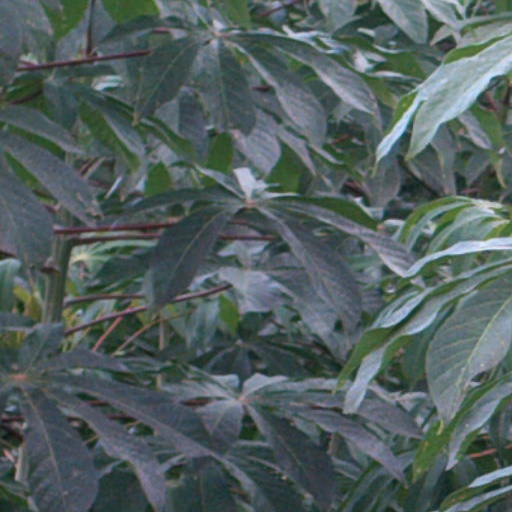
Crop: cassava